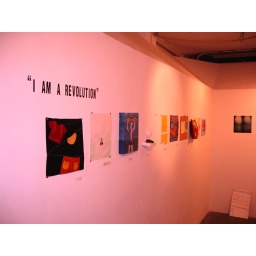
These walls are actually white, they just look pink in this picture because &amp;quot;vivid&amp;quot; mode was turned on.